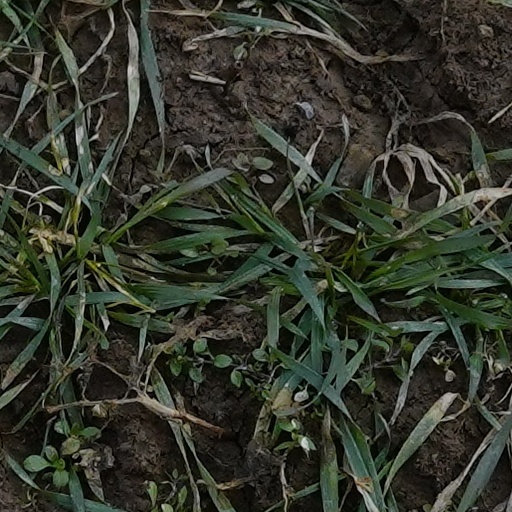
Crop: wheat